Superhabitable world

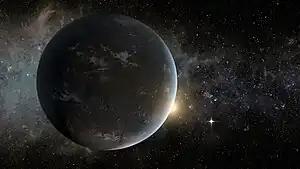
Artist's impression of Kepler-62f orbiting the orange dwarf star Kepler-62

A star's characteristics is a key consideration for planetary habitability. The types of stars generally considered to be potential hosts for habitable worlds include F, G, K, and M-type main-sequence stars. The most massive starsO, B, and A-type, respectivelyhave average lifespans on the main sequence that are considered too short for complex life to develop, ranging from a few hundred million years for A-type stars to only a few million years for O-type stars. Thus, F-type stars are described as the "hot limit" for stars that can potentially support life, as their lifespan of 2 to 4 billion years would be sufficient for habitability. However, F-type stars emit large amounts of ultraviolet radiation, and without the presence of a protective ozone layer, could disrupt nucleic acid-based life on a planet's surface.